Olivier Sorin

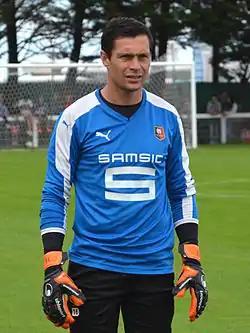
Sorin training with Rennes in 2015

Olivier Sorin (born 16 April 1981) is a French former professional footballer who played as goalkeeper.